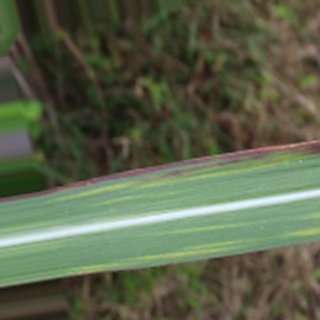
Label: sugarcane_bacterial_blight